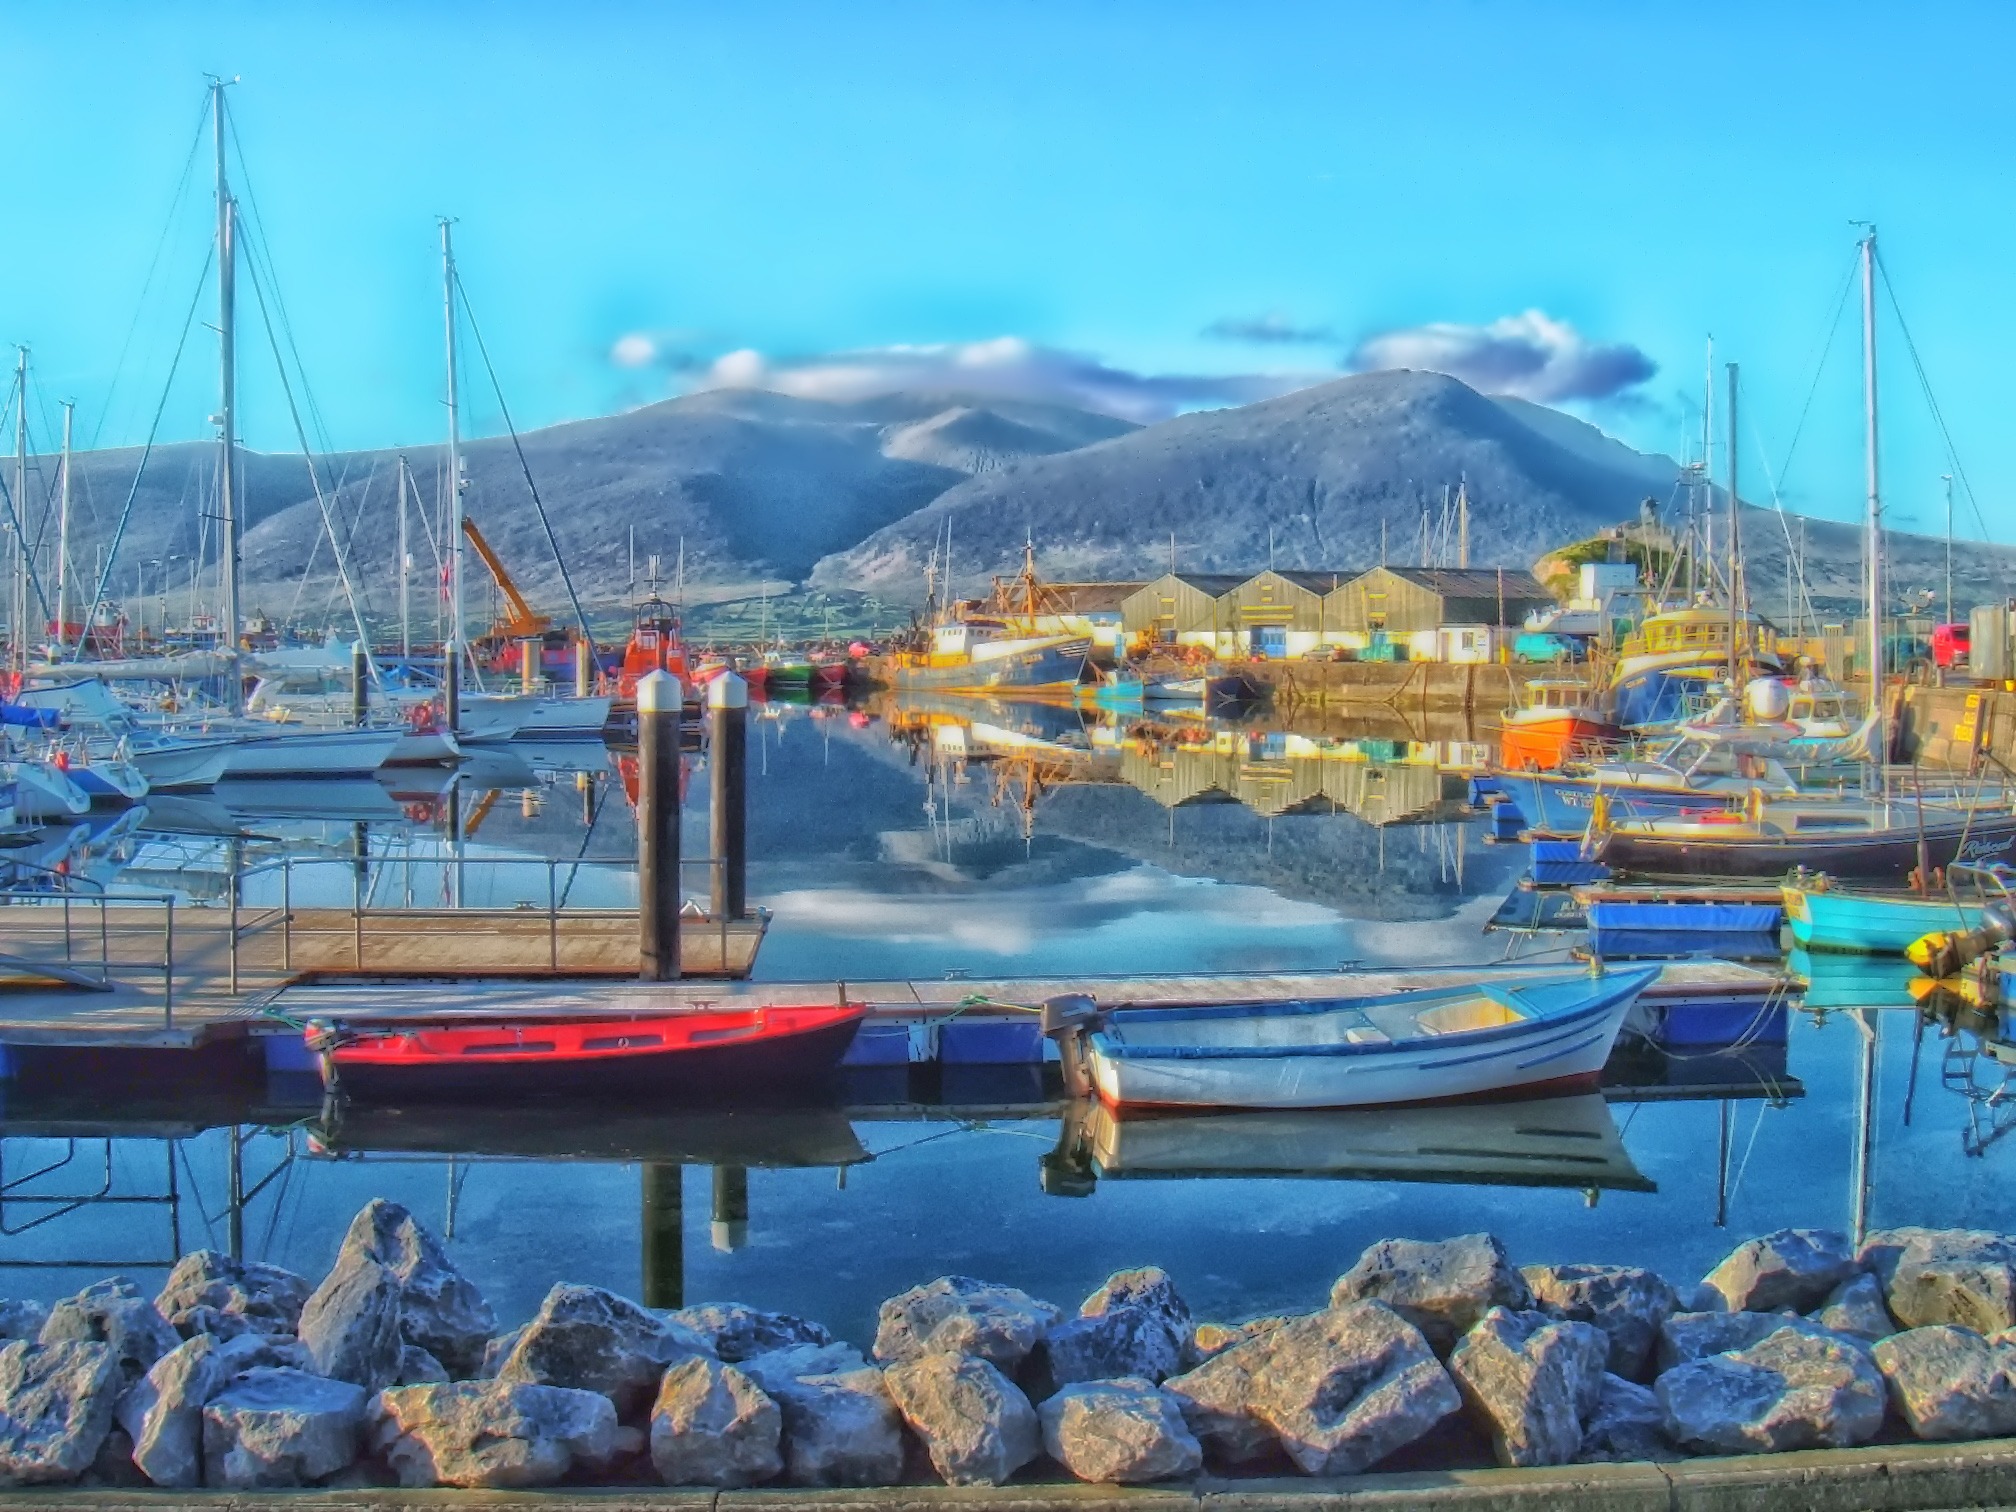
sea, coast, water, nature, dock, architecture, sky, boat, town, cityscape, vehicle, bay, harbor, marina, port, outside, hdr, buildings, boating, mountains, infrastructure, boats, reflections, ireland, fishing vessel, tralee bay